Jins Baskar

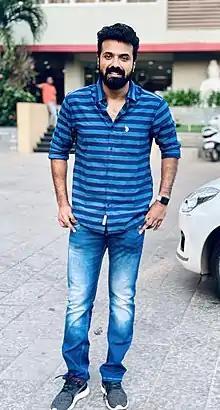

Jins Baskar is an Indian actor and model. He made his debut in the 2011 Malayalam film "Swapna Sanchari" directed by Kamal.